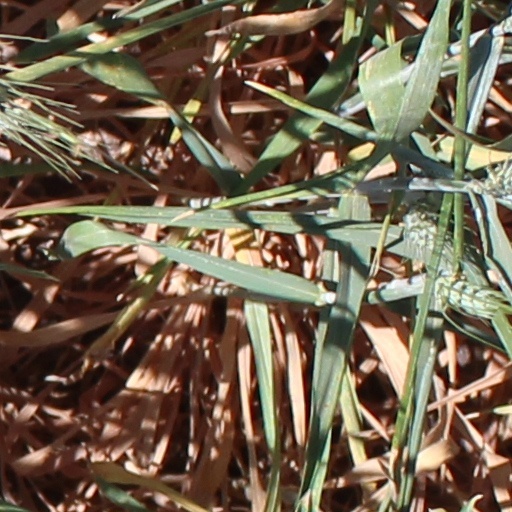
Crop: wheat